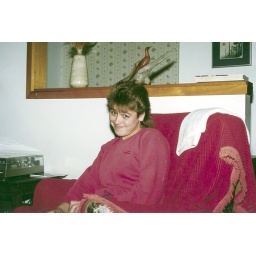
Stephanie grimices on the red covered chair in the Lr. Sackville living room.